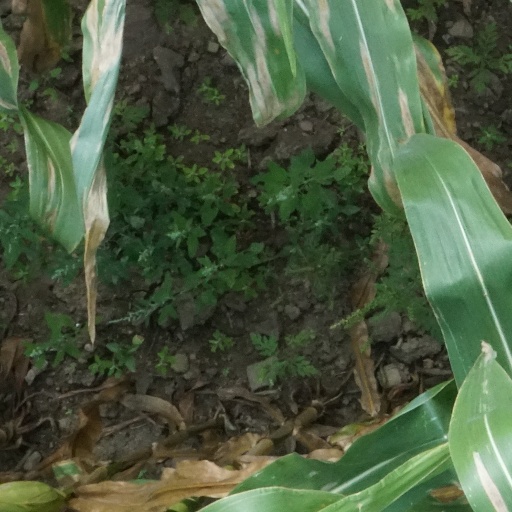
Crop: maize; corn